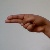
The image shows a hand gesture representing the letter 'H' in Indian Sign Language.